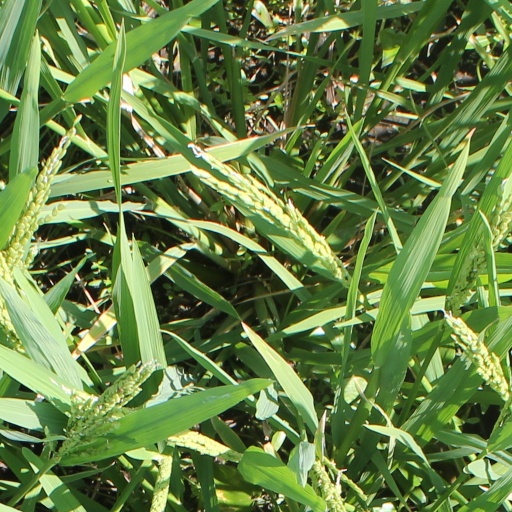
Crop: rice